Eyvind Getz

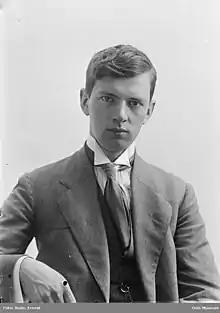

Eyvind Getz (1888–1956) was a Norwegian barrister and mayor of Oslo, Norway.